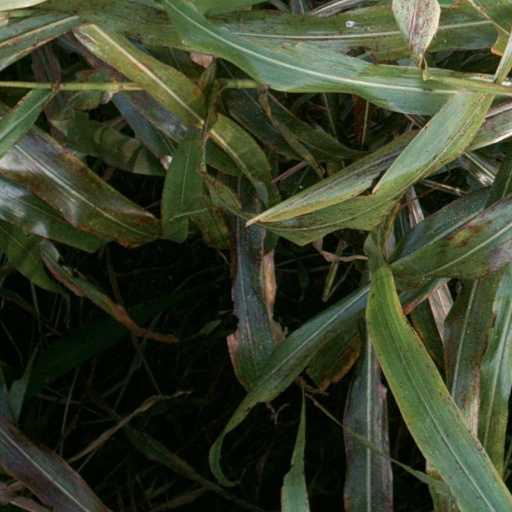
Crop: sorghum